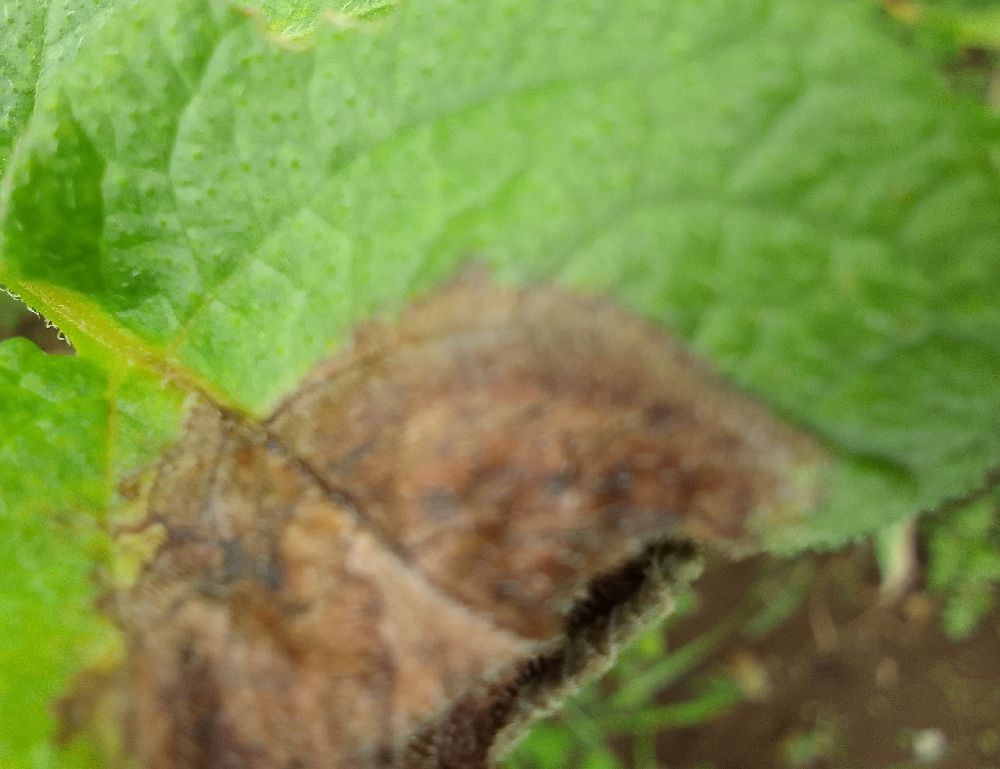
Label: Late blight